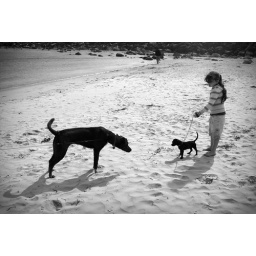
On the beach at Morro Rock in California. A little girl and her puppy attracted the attention of another beach dweller.